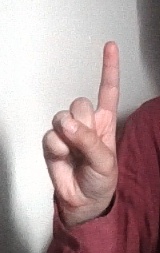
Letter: bb